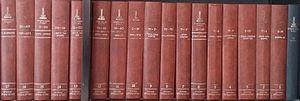
L’Encyclopédie hébraïque est la première encyclopédie universelle et hébraïque, rédigée en Israël sous la direction de Yeshayahou Leibowitz - du moins pour les 11 premiers tomes.